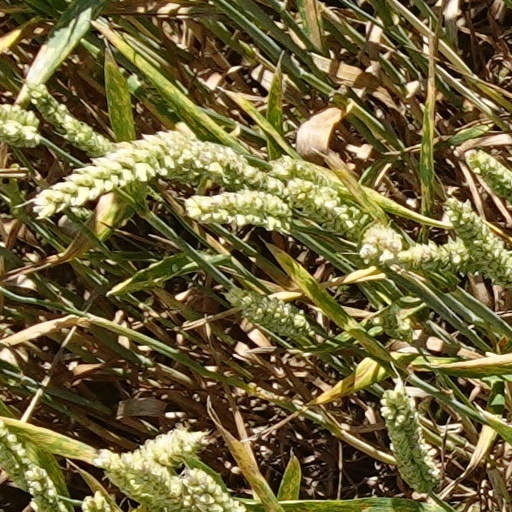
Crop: wheat